Directorate General for Police

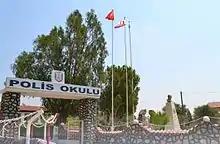
TRNC Police School Directorate

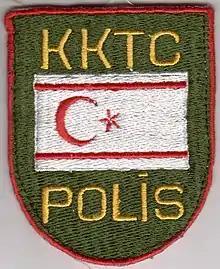
old police coat of arms

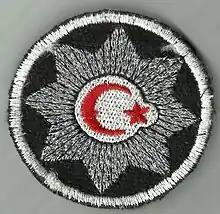
Old police patch

The Directorate General for Police (DGP) is the police and fire-rescue organization of Northern Cyprus. This agency is part of the Security Forces Command, making it technically a gendarmerie.